Gar

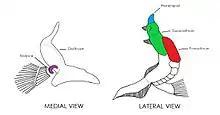
Medial and lateral view of Lepisosteidae pectoral girdle

The gar has paired pectoral fins and pelvic fins, as well as an anal fin, a caudal fin, and a dorsal fin. The bone structures within the fins are important to study as they can show homology throughout the fossil record. Specifically, the pelvic girdle resembles that of other actinopterygians while still having some of its own characteristics. Gars have a postcleithrum—which is a bone that is lateral to the scapula, but do not have postpectorals. Proximally to the postcleithrum, the supracleithrum is important as it plays a critical role in opening the gar's jaws. This structure has a unique internal coracoid lamina only present in the gar species. Near the supracleithrum is the posttemporal bone, which is significantly smaller than other actinopterygians. Gars also have no clavicle bone, although elongated plates have been observed within the area.